Ryan Archibald

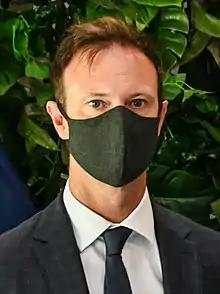
Archibald in 2022

Ryan Jeffrey Archibald (born 1 September 1980) is a field hockey player from New Zealand, who earned his first cap for the national team, nicknamed "The Black Sticks", in 1997 against Malaysia. Currently he is a player for Somerville Hockey Club.